Mirza Aqa Khan Nuri

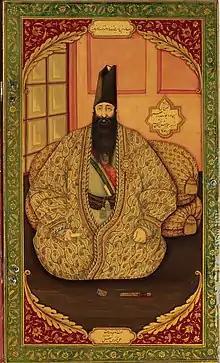
Mirza Aqa Khan Nuri as depicted on a mirror case, created in Isfahan in 1857/8. The image is possibly based on a watercolour by the well-known Qajar painter Abu’l-Hasan Ghaffari (Sani-ol-Molk)

Mirza Aqa Khan Nuri, E'temad-ol Dowleh (اعتماد الدوله; born c. 1807 – died 1865) was a politician in Qajar Iran, who served as prime minister ("ṣadr-e aʿẓam") between 1851–58 during the reign of Naser al-Din Shah Qajar ( 1848–96). He was a prominent member of the Khajeh Nouri family.